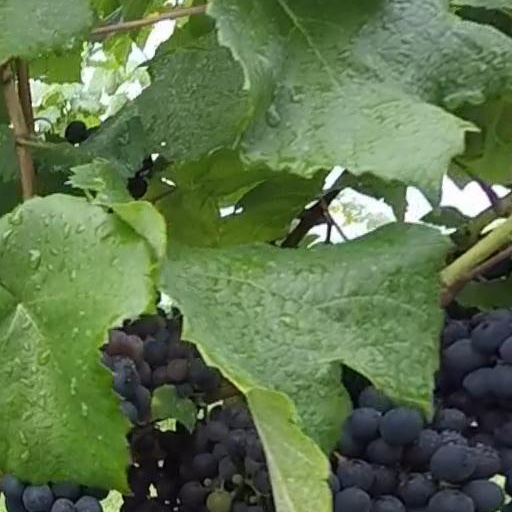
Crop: grape